CCGS Des Groseilliers

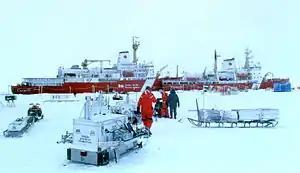
Ice station SHEBA base, "Des Groseilliers" (right) with

As part of the Surface Heat Budget of the Arctic Ocean experiment in 1997, and "Des Groseilliers" sailed through the Northwest Passage to meet in Alaskan waters. "Sir Wilfrid Laurier" then escorted "Des Groseilliers" to a point where "Des Groseilliers"s engines were shut off on 2 October and the ship was left with a minimum crew and a group of international scientists. The vessel was then left to drift in the pack ice for a year and dubbed Ice Station SHEBA. Landing strips were constructed on the ice and throughout the winter the vessel was visited by Twin Otter aircraft bringing equipment and replacement personnel and scientists. In Spring 1998, the ice that enclosed the ship began to crack and the landing strips could no longer be used. The icebreaker had been expected to drift in circles, however, the vessel drifted towards Russian waters. During the summer, the vessel was supported by helicopters from the United States Coast Guard vessels and . "Louis S. St-Laurent" returned on 9 October 1998 with additional crew and the two vessels sailed south, with "Des Groseilliers" returning to Quebec City on 4 November.